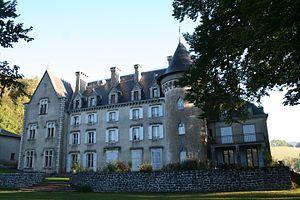
Lacaune (Tarn) - château de Calmels.
Cet article recense par ordre alphabétique et de manière se voulant exhaustive, les châteaux, maisons fortes, mottes castrales, manoirs situés dans le département français du Tarn, ainsi que les palais ou autres tours et commanderies. Il est fait état des inscriptions ou classements au titre des monuments historiques.
Le château des Calmels ou de Calmel, est un château situé à Lacaune, dans le Tarn, en région Occitanie. Reconstruit au XIXᵉ siècle par la famille de Naurois, son architecture gothique prend place sur un château bien plus ancien.